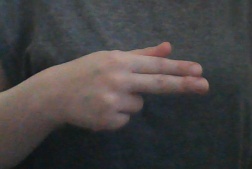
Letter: ghain